Renell Wren

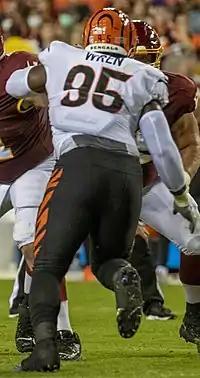
Wren with the Cincinnati Bengals in 2021

Renell Wren (born October 23, 1995) is an American professional football nose tackle. He played college football for the Arizona State Sun Devils and was selected by the Cincinnati Bengals in the fourth round of the 2019 NFL draft.